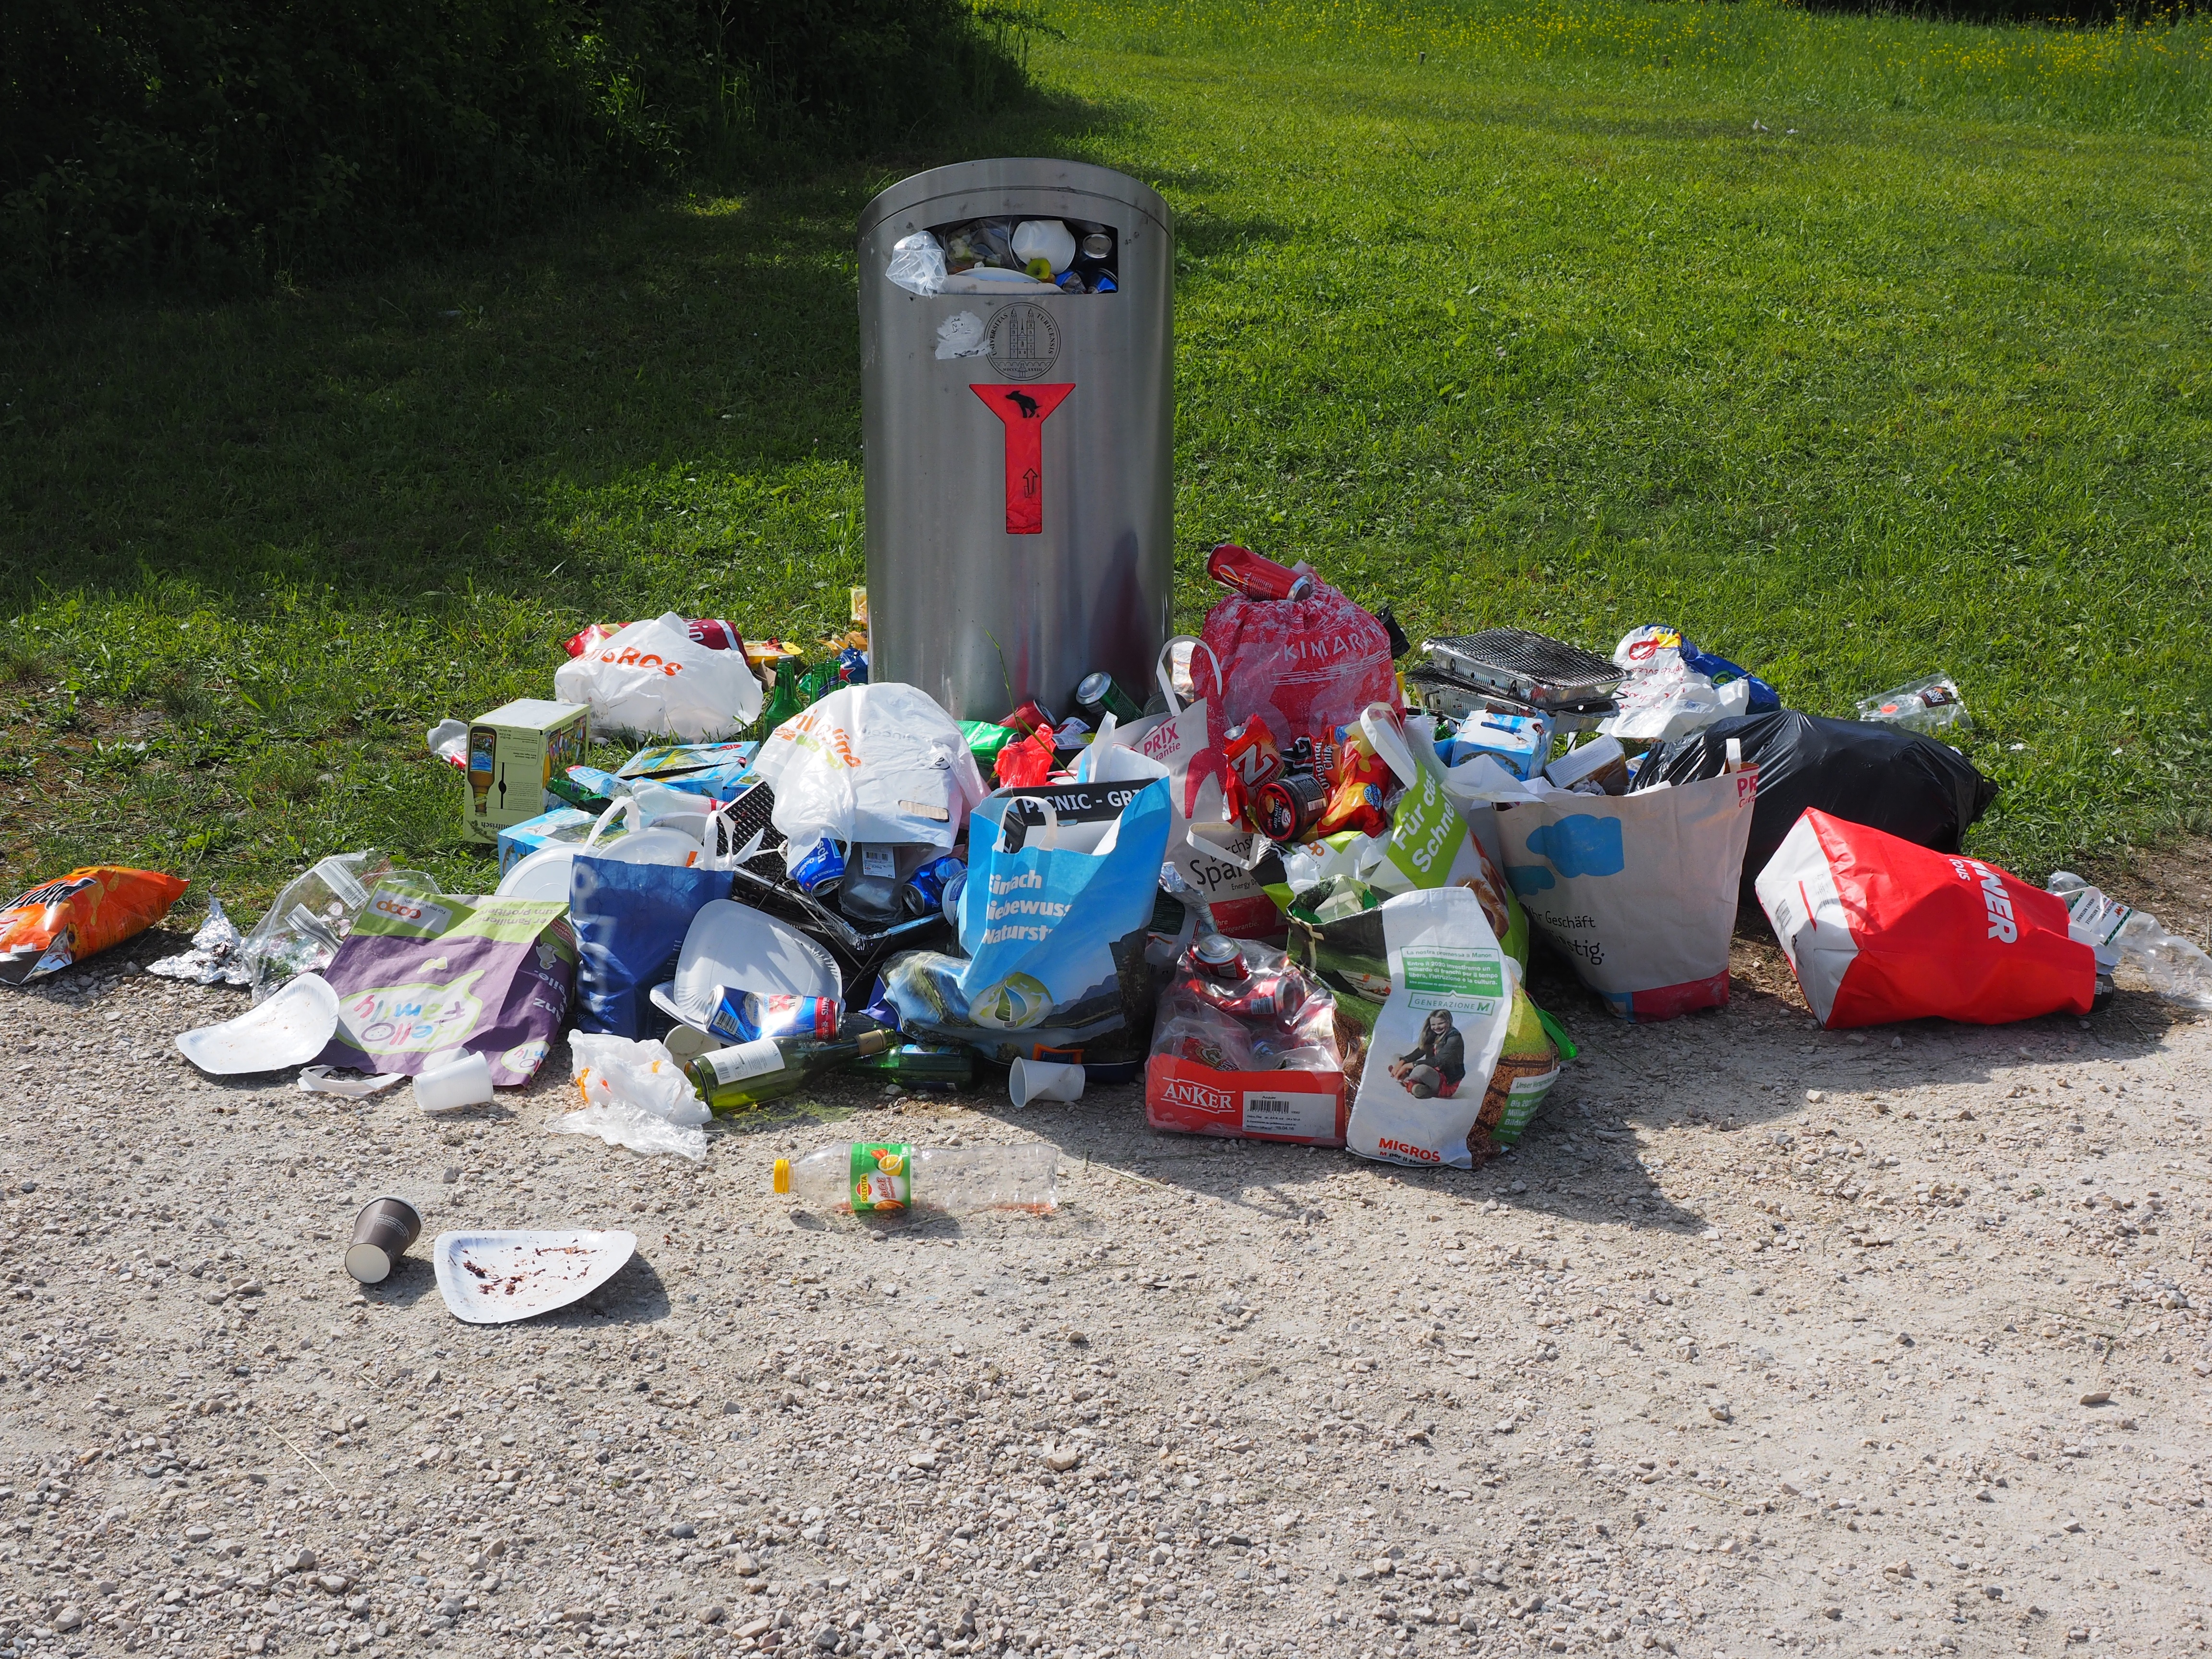
play, dirt, picnic, litter, waste, garbage, pollution, dustbin, environmental protection, waste disposal, disposal, waste bins, garbage can, throw away society, waste container